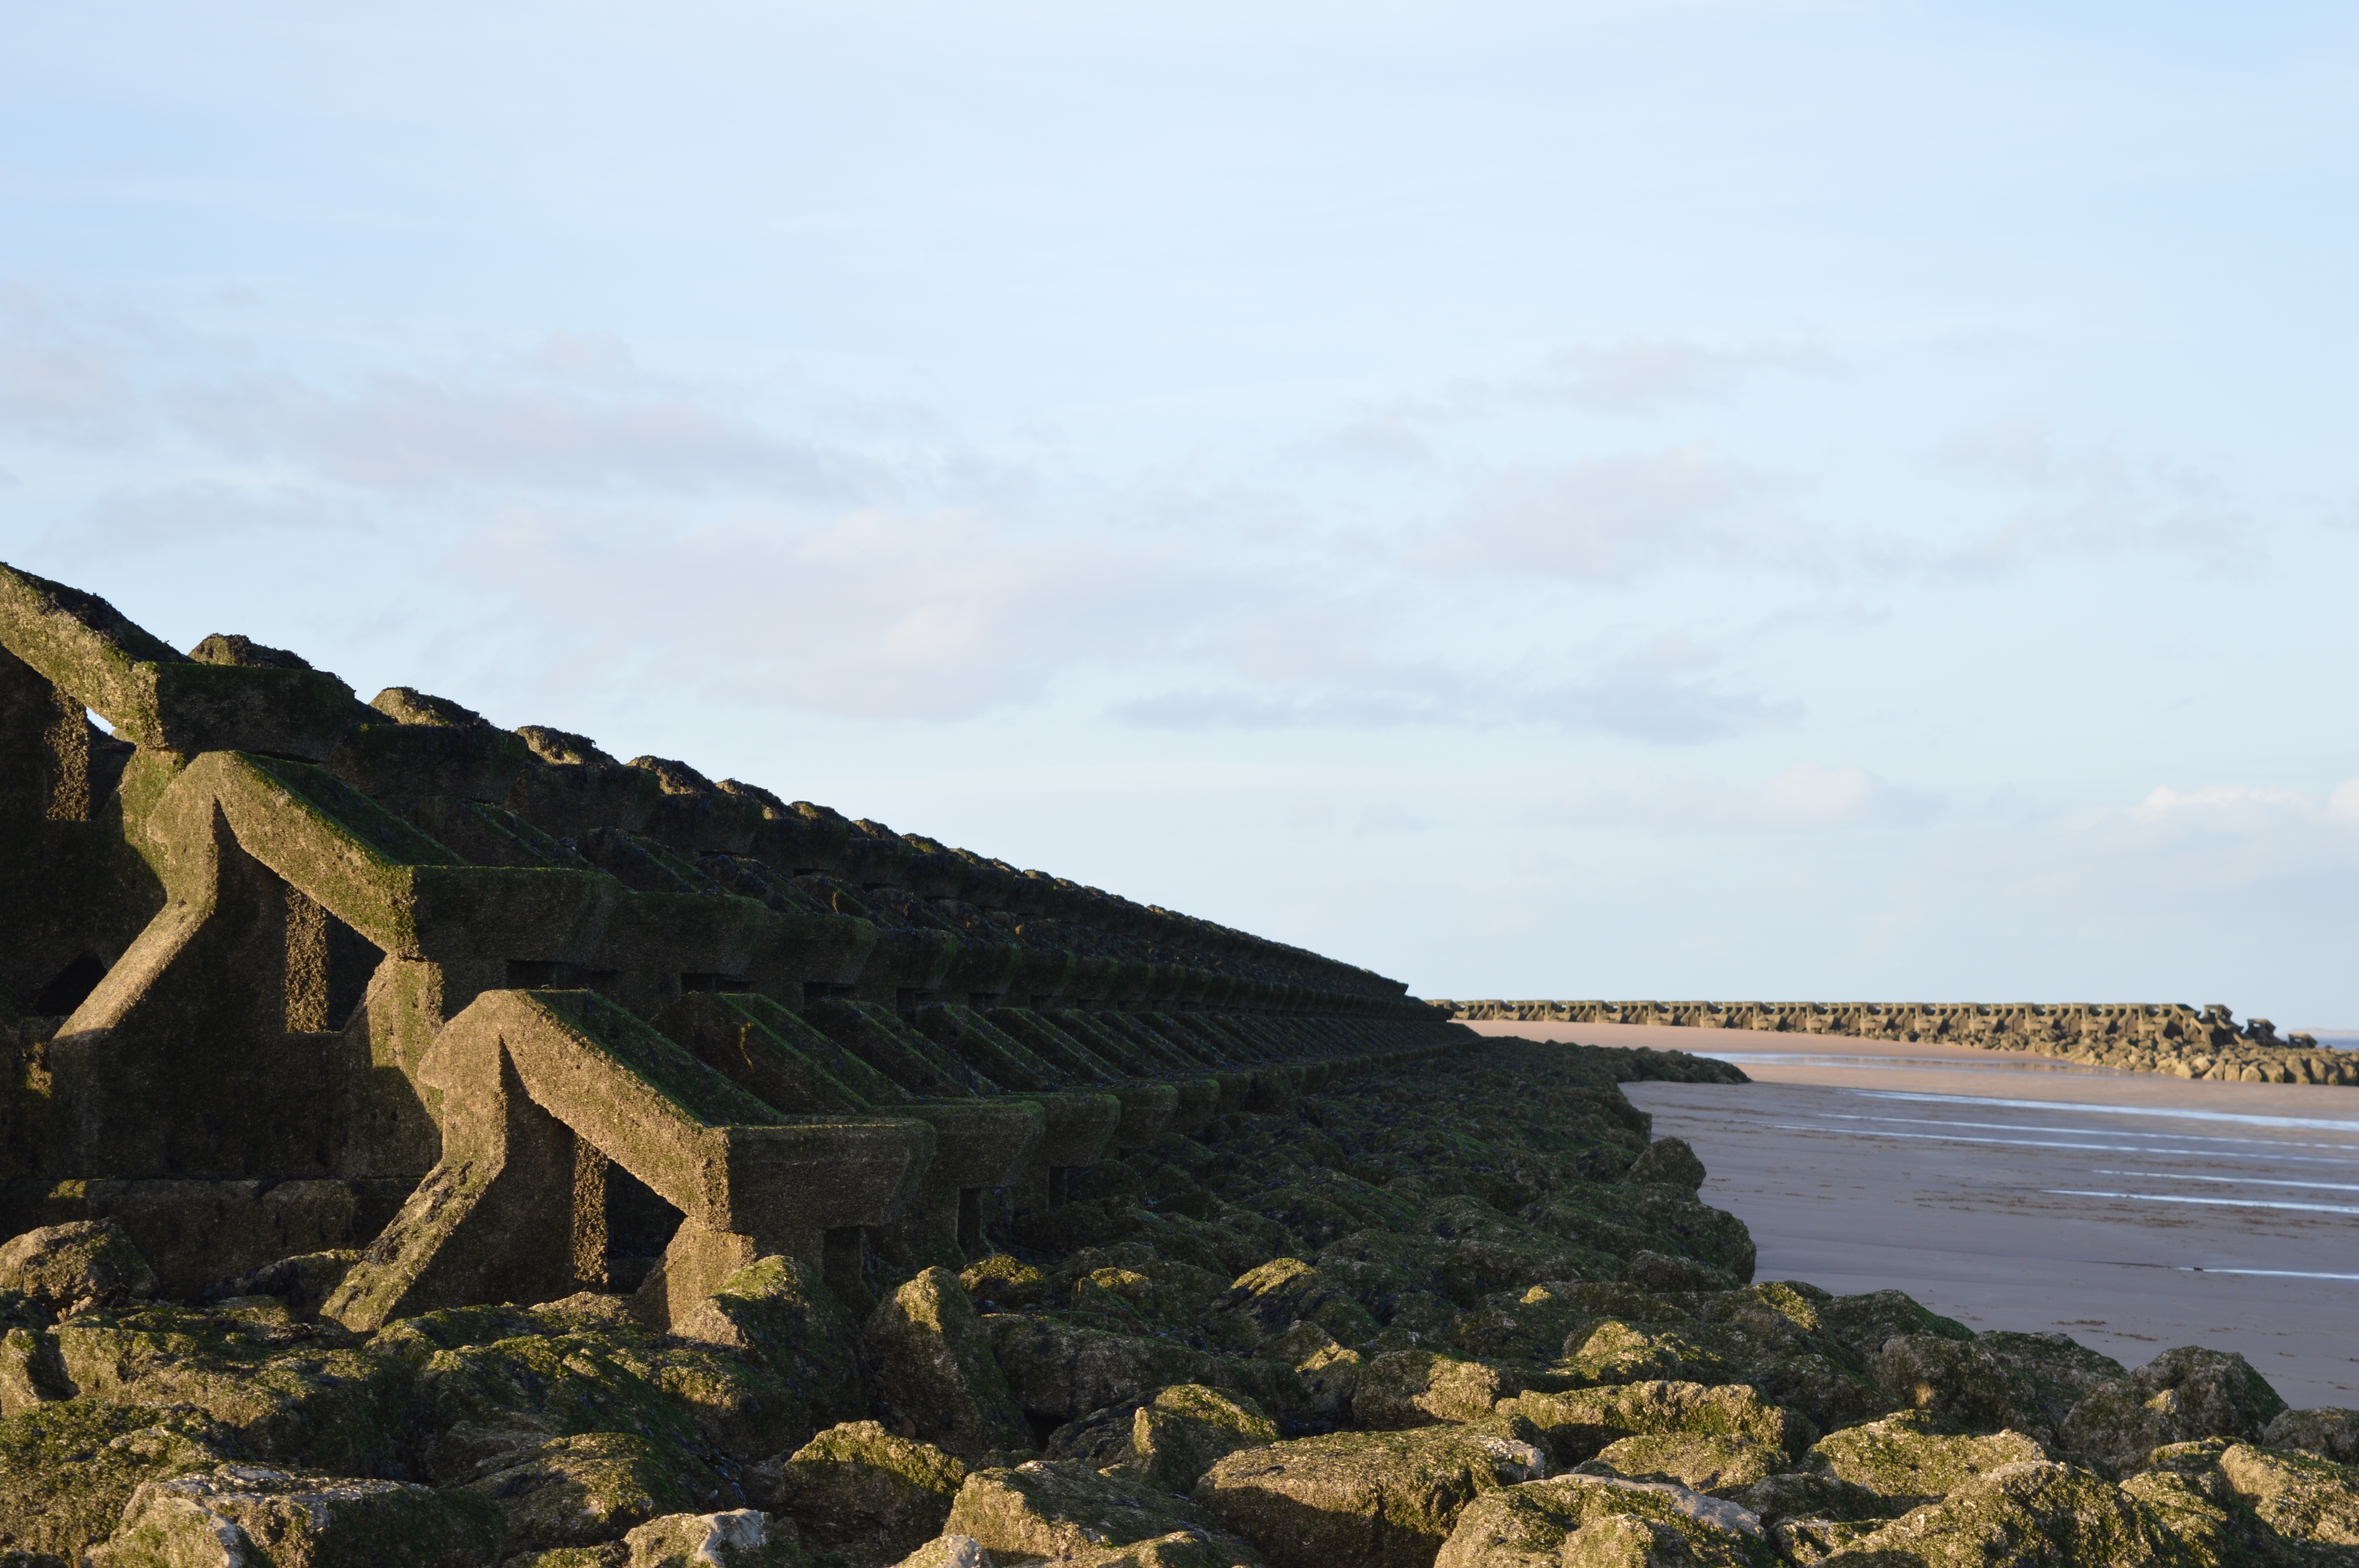
beach, sea, coast, water, outdoor, sand, rock, ocean, horizon, sky, sun, shore, river, coastline, formation, cliff, seaside, pattern, tranquil, scenic, seascape, shadow, calm, bay, terrain, liverpool, merseyside, shape, breakwater, north sea, estuary, mersey, form, wirral, new brighton, wallasey